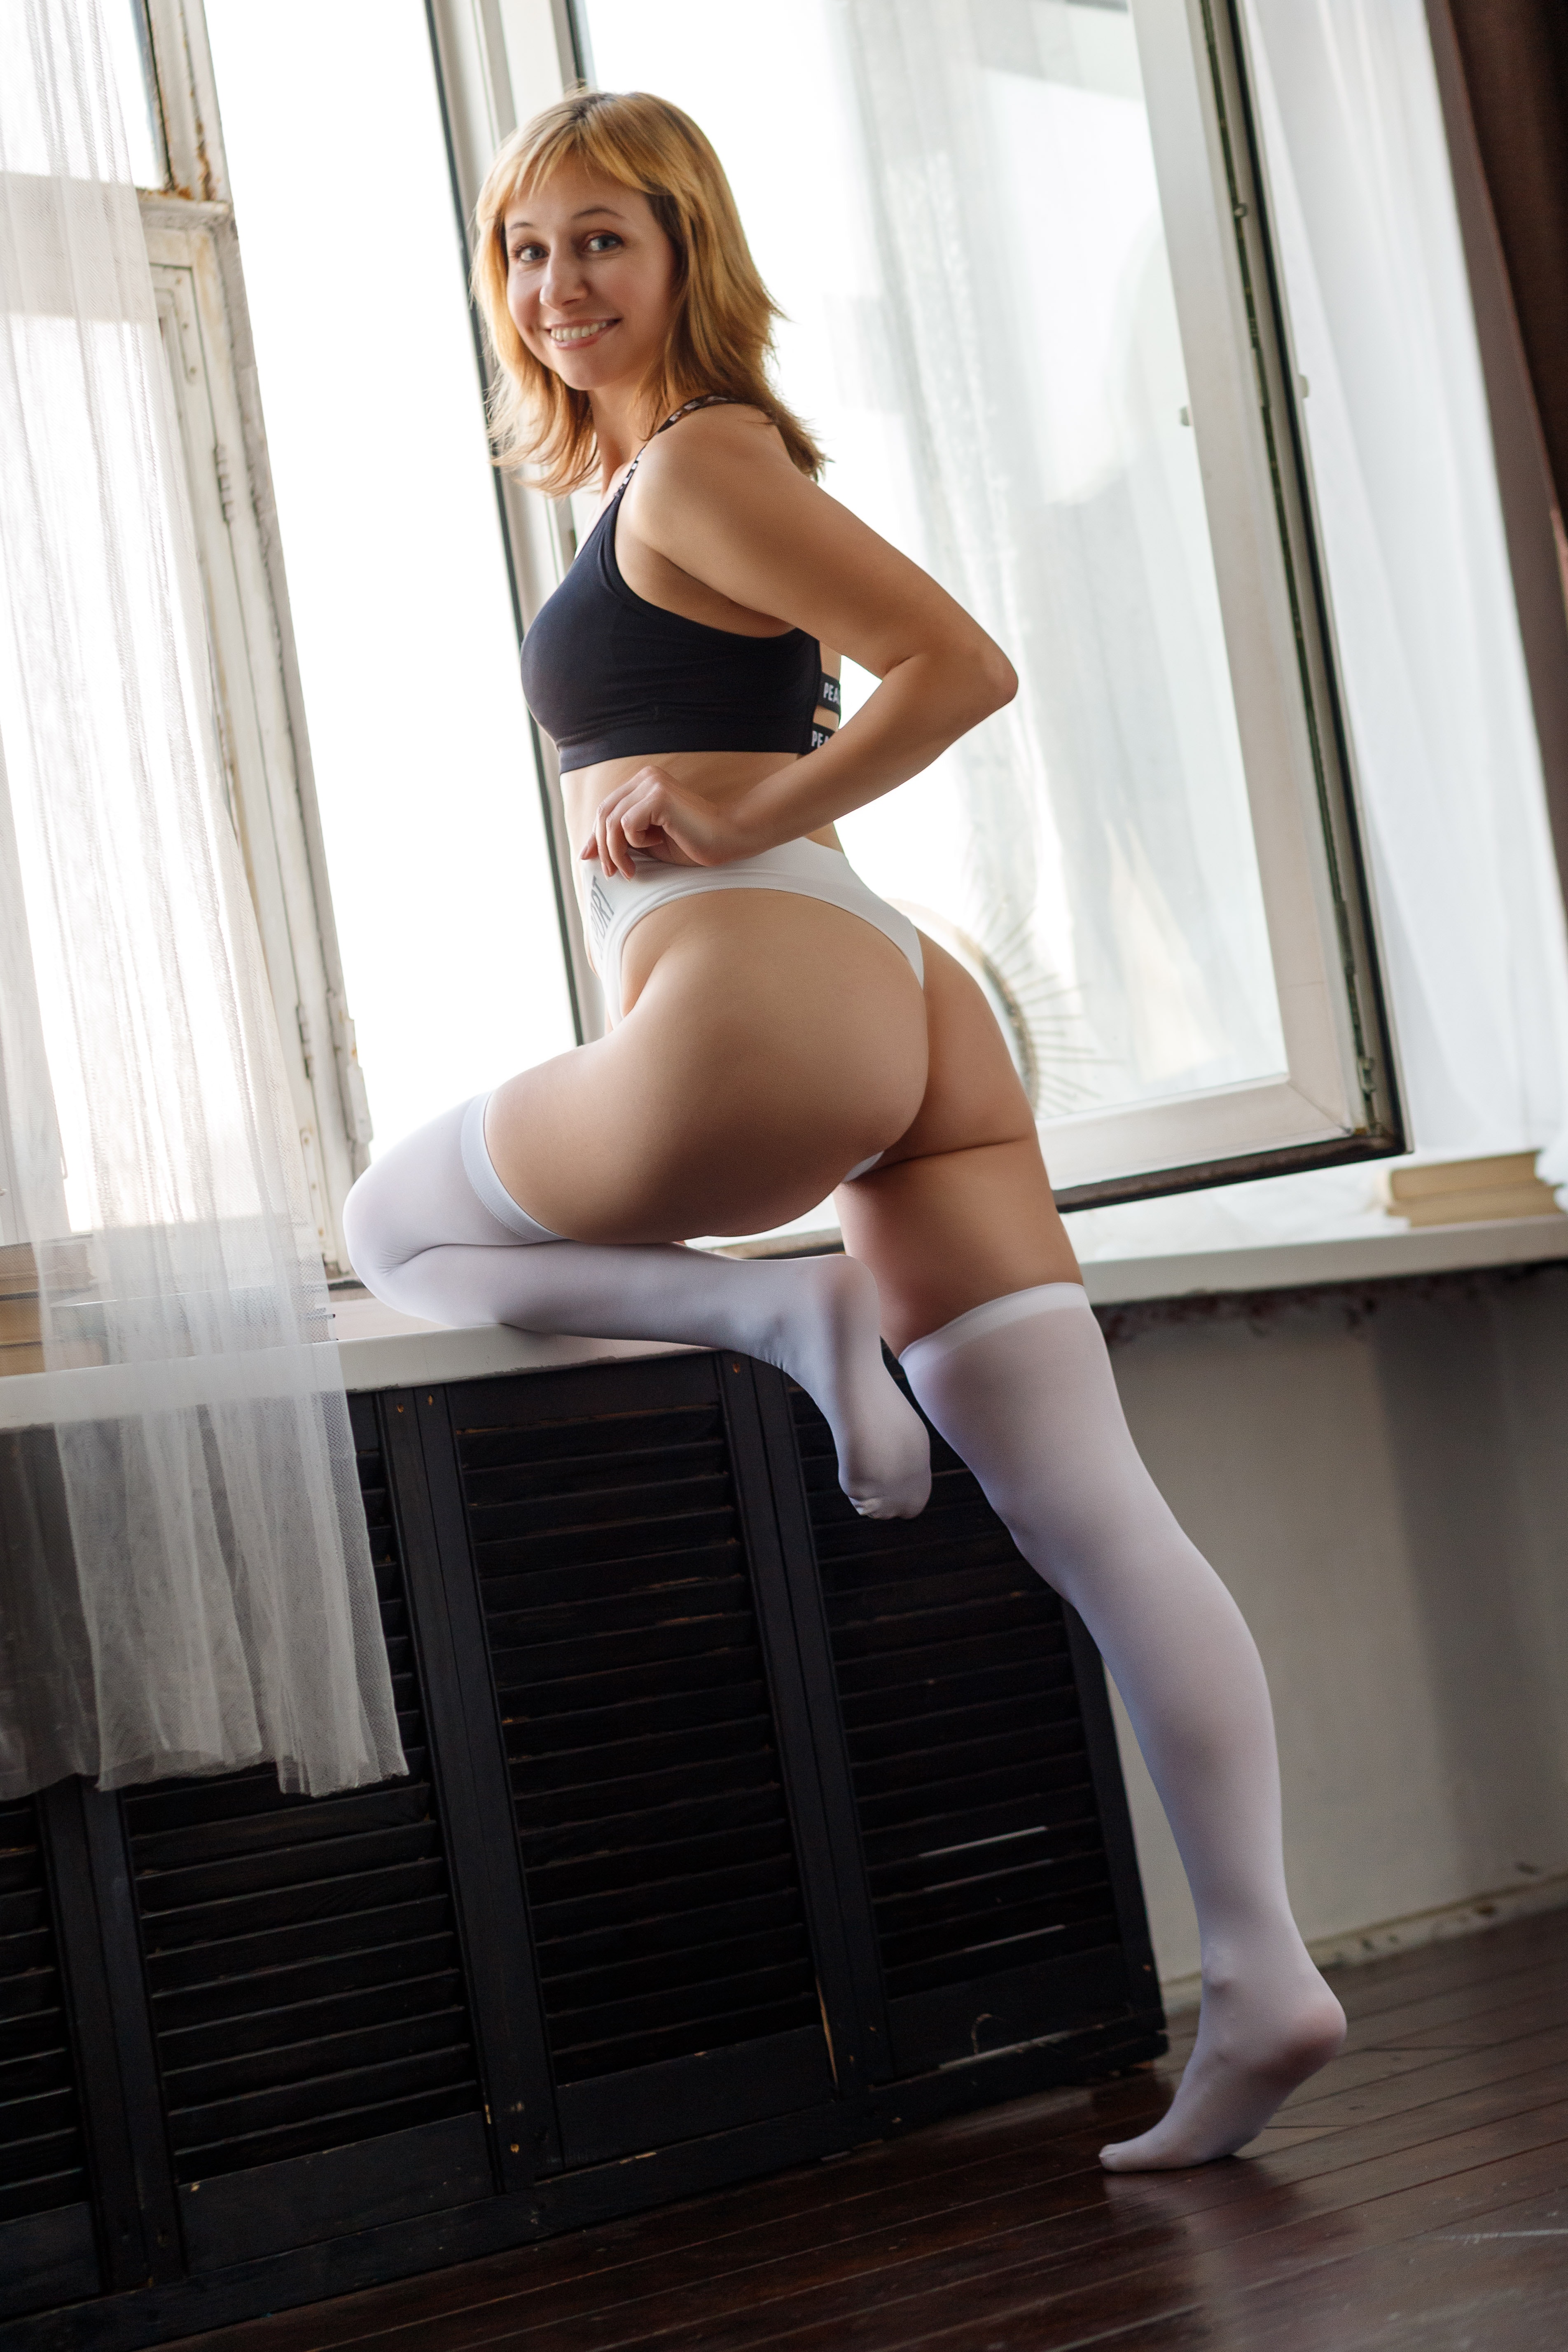
woman, joint, leg, flash photography, knee, waist, brassiere, thigh, undergarment, lingerie top, lingerie, chest, art model, black hair, automotive design, abdomen, underpants, curtain, fetish model, trunk, foot, human leg, fashion model, sandal, gravure idol, flooring, blond, calf, brown hair, navel, room, sitting, flesh, agent provocateur, photo shoot, toe, high heels, briefs